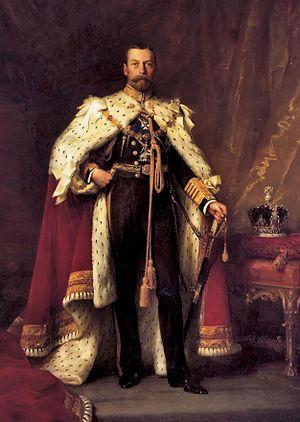
Ceci est une liste des monarques ayant régné sur l'île de Niue. Cette île est aujourd'hui un État souverain en libre association avec la Nouvelle-Zélande, et reconnait la reine de Nouvelle-Zélande comme monarque. Avant cela, l'île avait une monarchie locale, établie au début du XVIIIᵉ siècle.
George V, né George Frederick Ernest Albert le 3 juin 1865 et mort le 20 janvier 1936, fut roi du Royaume-Uni et des dominions, et empereur des Indes du 6 mai 1910 jusqu'à sa mort.
Voici la liste des monarques de Nouvelle-Zélande. La Nouvelle-Zélande est un royaume du Commonwealth qui obtint le statut de Dominion en 1907, et devint pleinement souverain avec sa ratification du Statut de Westminster en 1947.